FC Porto

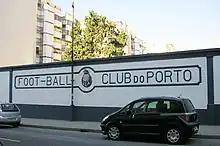
The old "Campo da Constituição" ground houses the Vitalis Park, the club's youth training camp.

In the 2017–18 season, after almost five years without winning any trophy, Porto won their 28th league title with the contribution of coach Sérgio Conceição, a former player of the club. The following year, in the 2018–19 UEFA Champions League, Porto managed to reach the quarter-finals of the competition, but were defeated by 6–1 on aggregate against the eventual winners Liverpool.